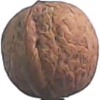
Label: walnut